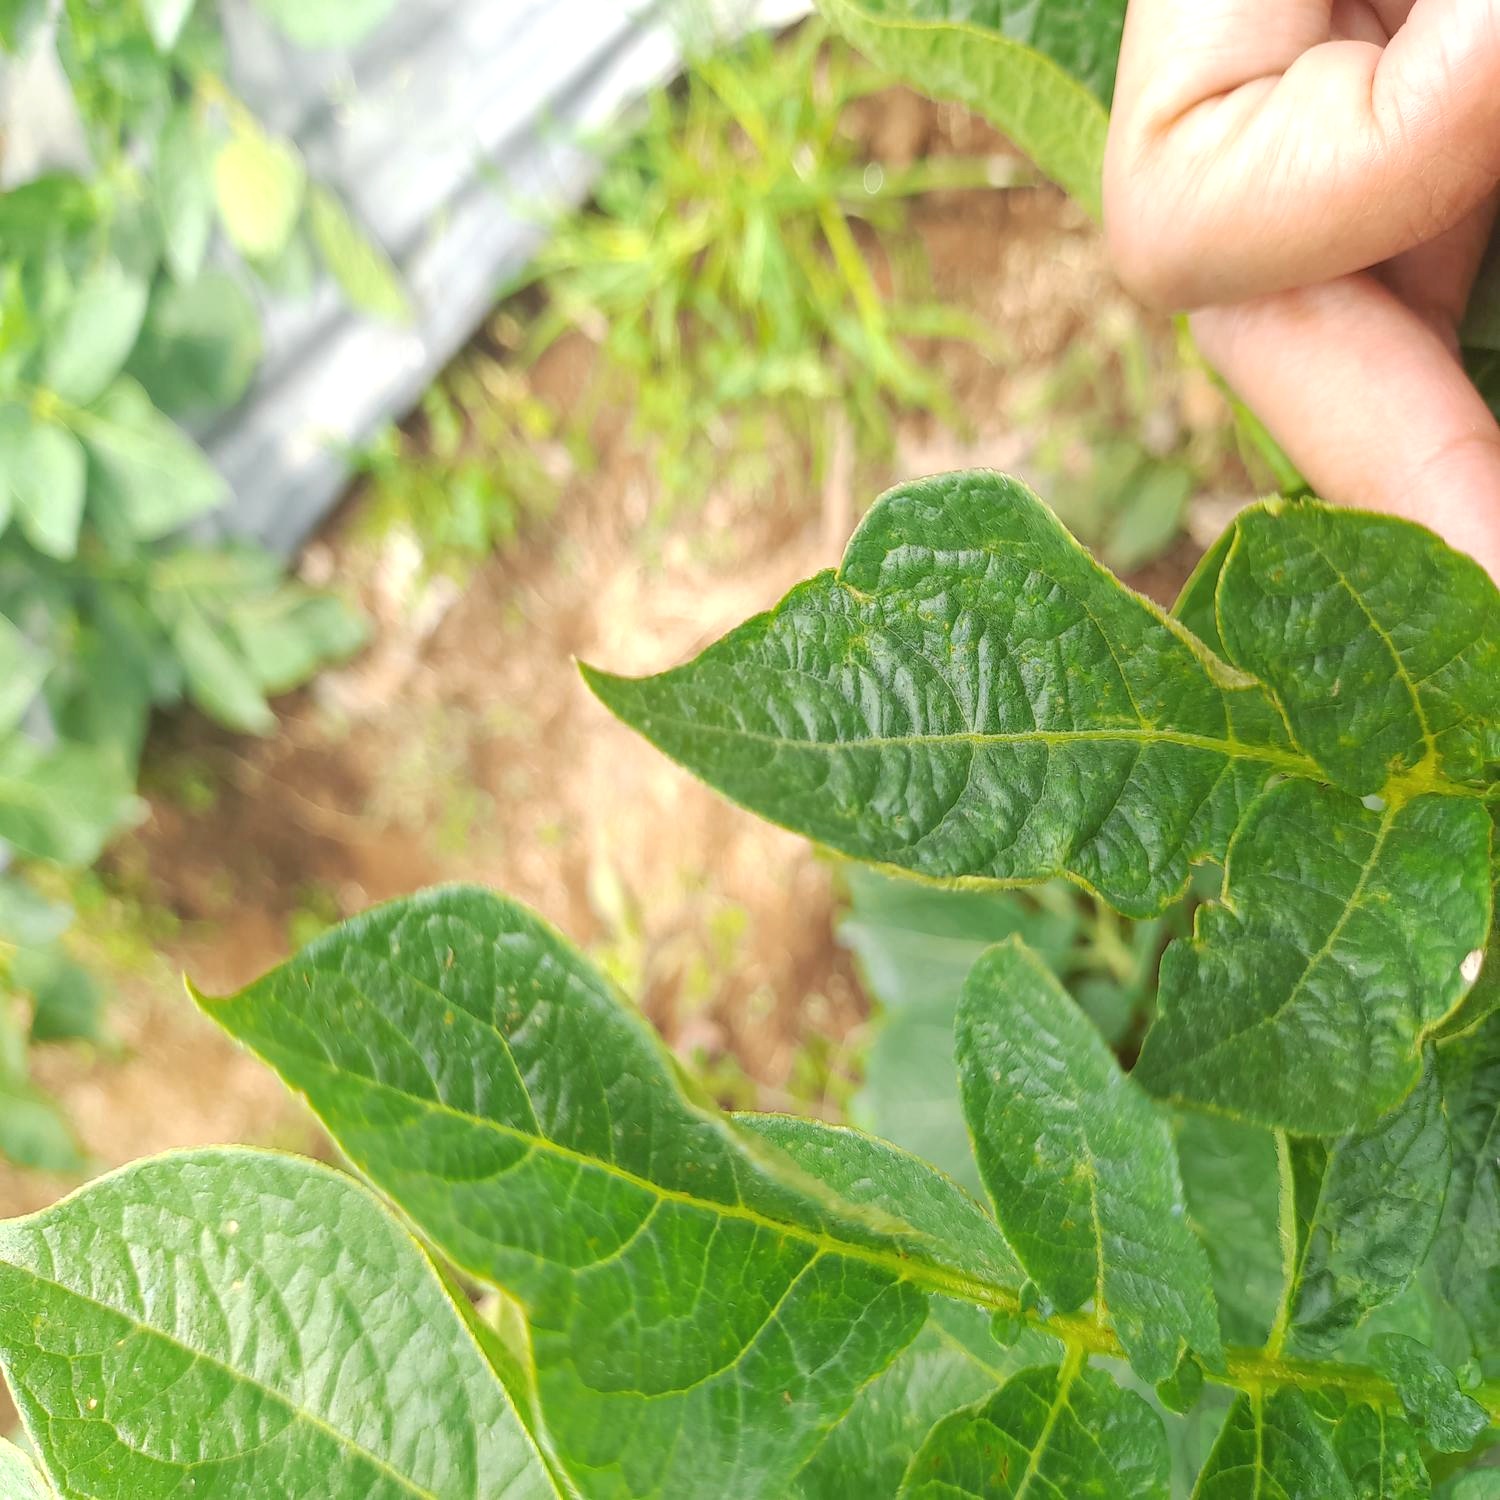
Etiqueta: Virus